South Korea at the 2014 Winter Olympics

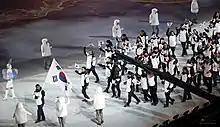
The South Korean delegation on parade at the opening ceremony

According to the quota allocation released on 27 January 2014, South Korea has qualified a total quota of five athletes in alpine skiing.